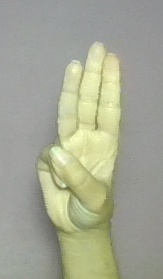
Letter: thaa